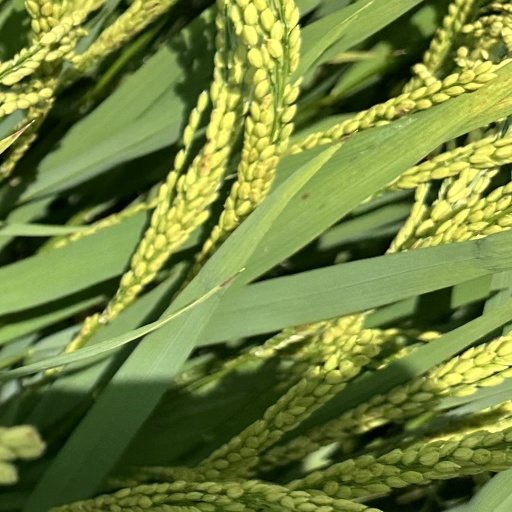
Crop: rice